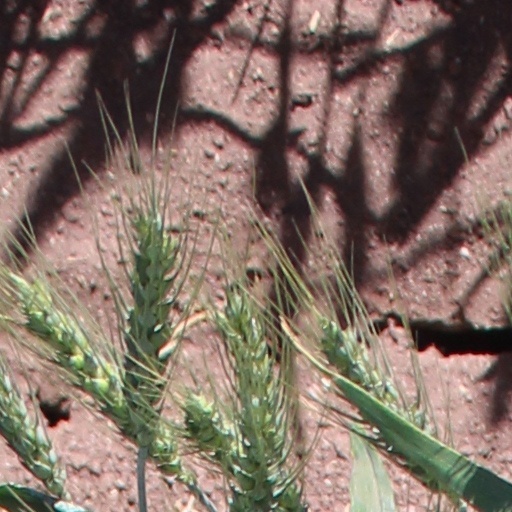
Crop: wheat